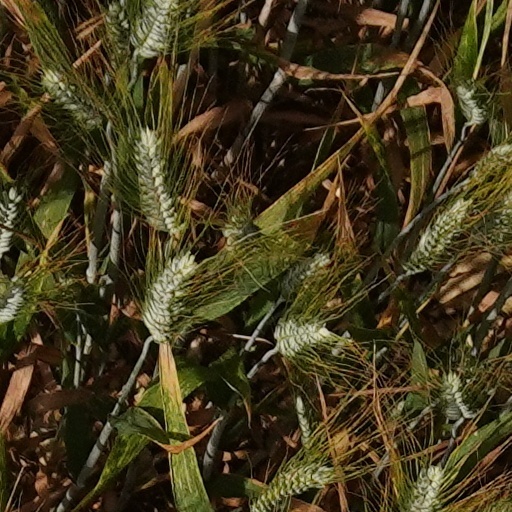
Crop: wheat